Joachim Castenschiold

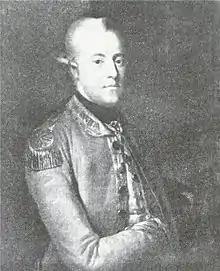
1779 portrait of Castenschiold

Lieutenant-General Joachim Melchior Holten von Castenschiold (29 November 1743 – 6 April 1817) was a Danish army officer and landowner who served in the French Revolutionary and Napoleonic Wars. Castenschiold purchased Borreby Castle in 1783, the estate of which has been owned by the family ever since.